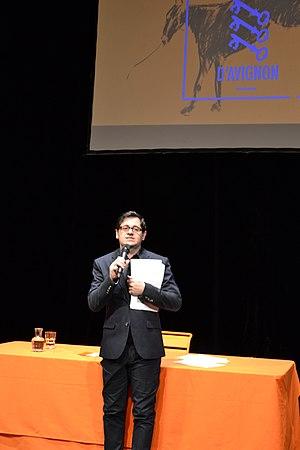
Olivier Py lors de la conférence de presse du Festival d'Avignon 2016 à la FaBricA
Olivier Py est un dramaturge et metteur en scène français né le 24 juillet 1965 à Grasse. Il est également comédien et réalisateur. Il est directeur du festival d'Avignon depuis 2013.